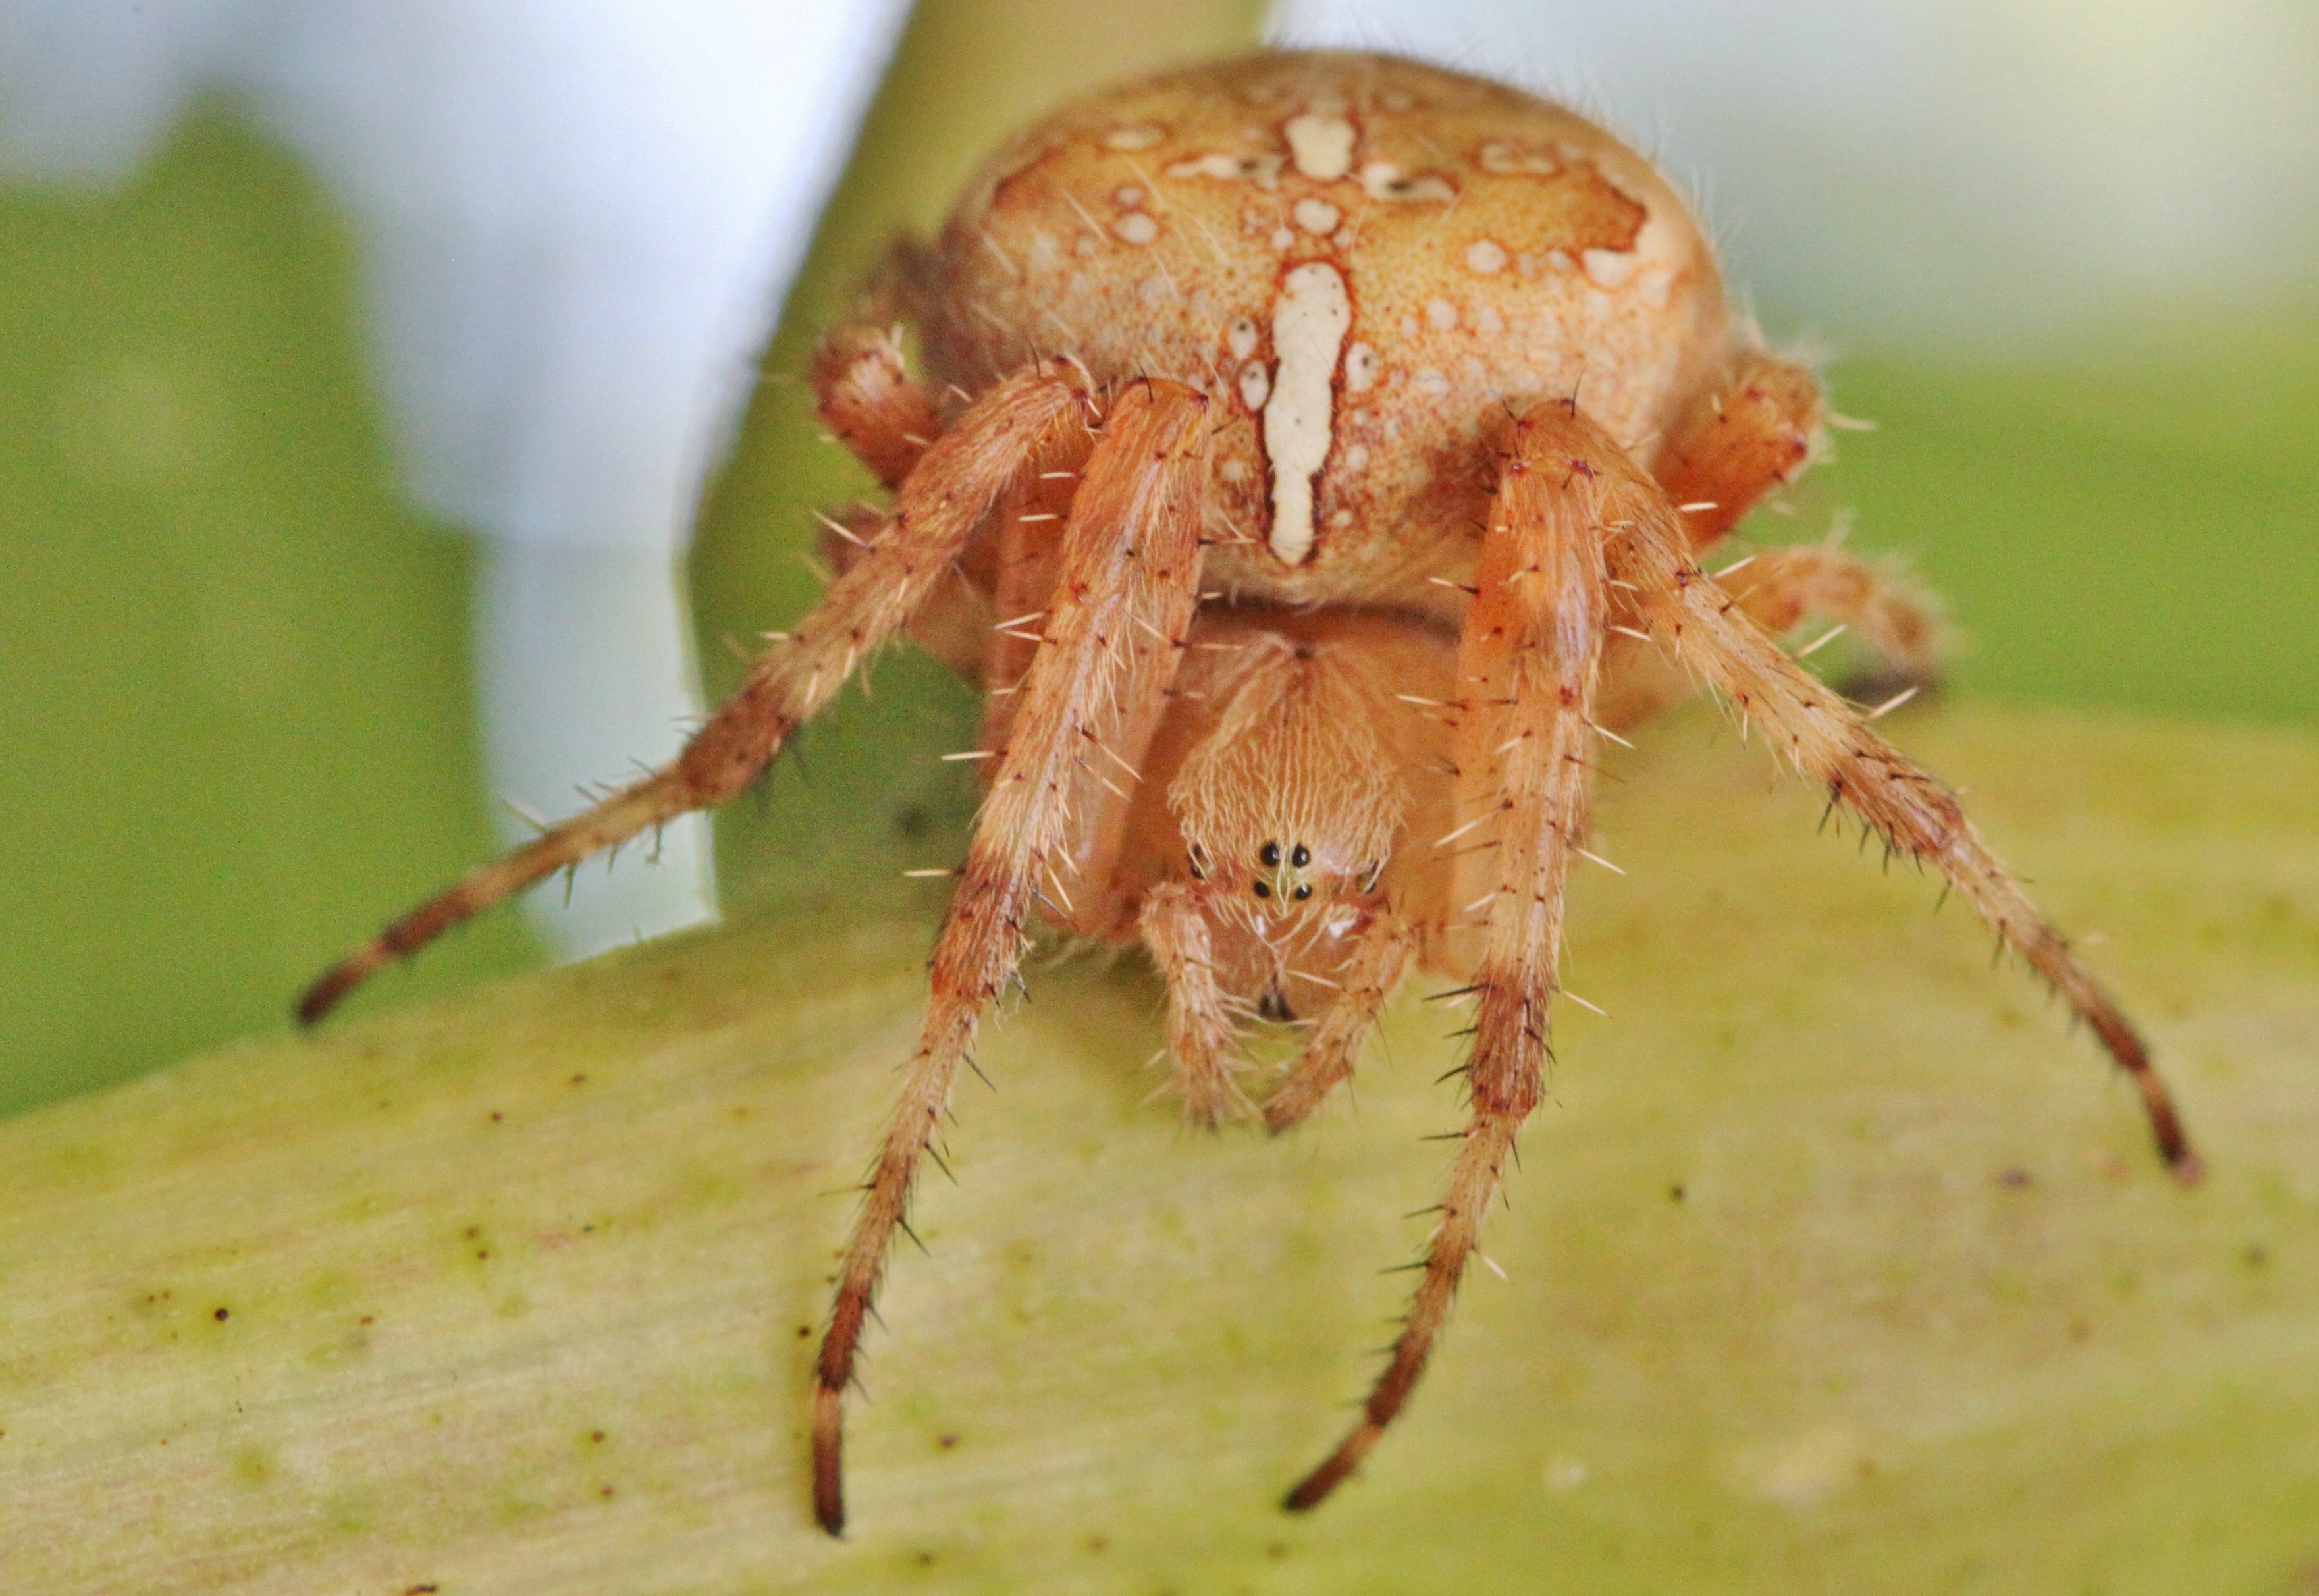
nature, photography, animal, insect, close, fauna, invertebrate, close up, spider, legs, toxic, hairy, arachnid, creature, creepy, body, thick, animal world, macro photography, arthropod, european garden spider, araneus, spider macro, frontal, lauer, orb weaver spider